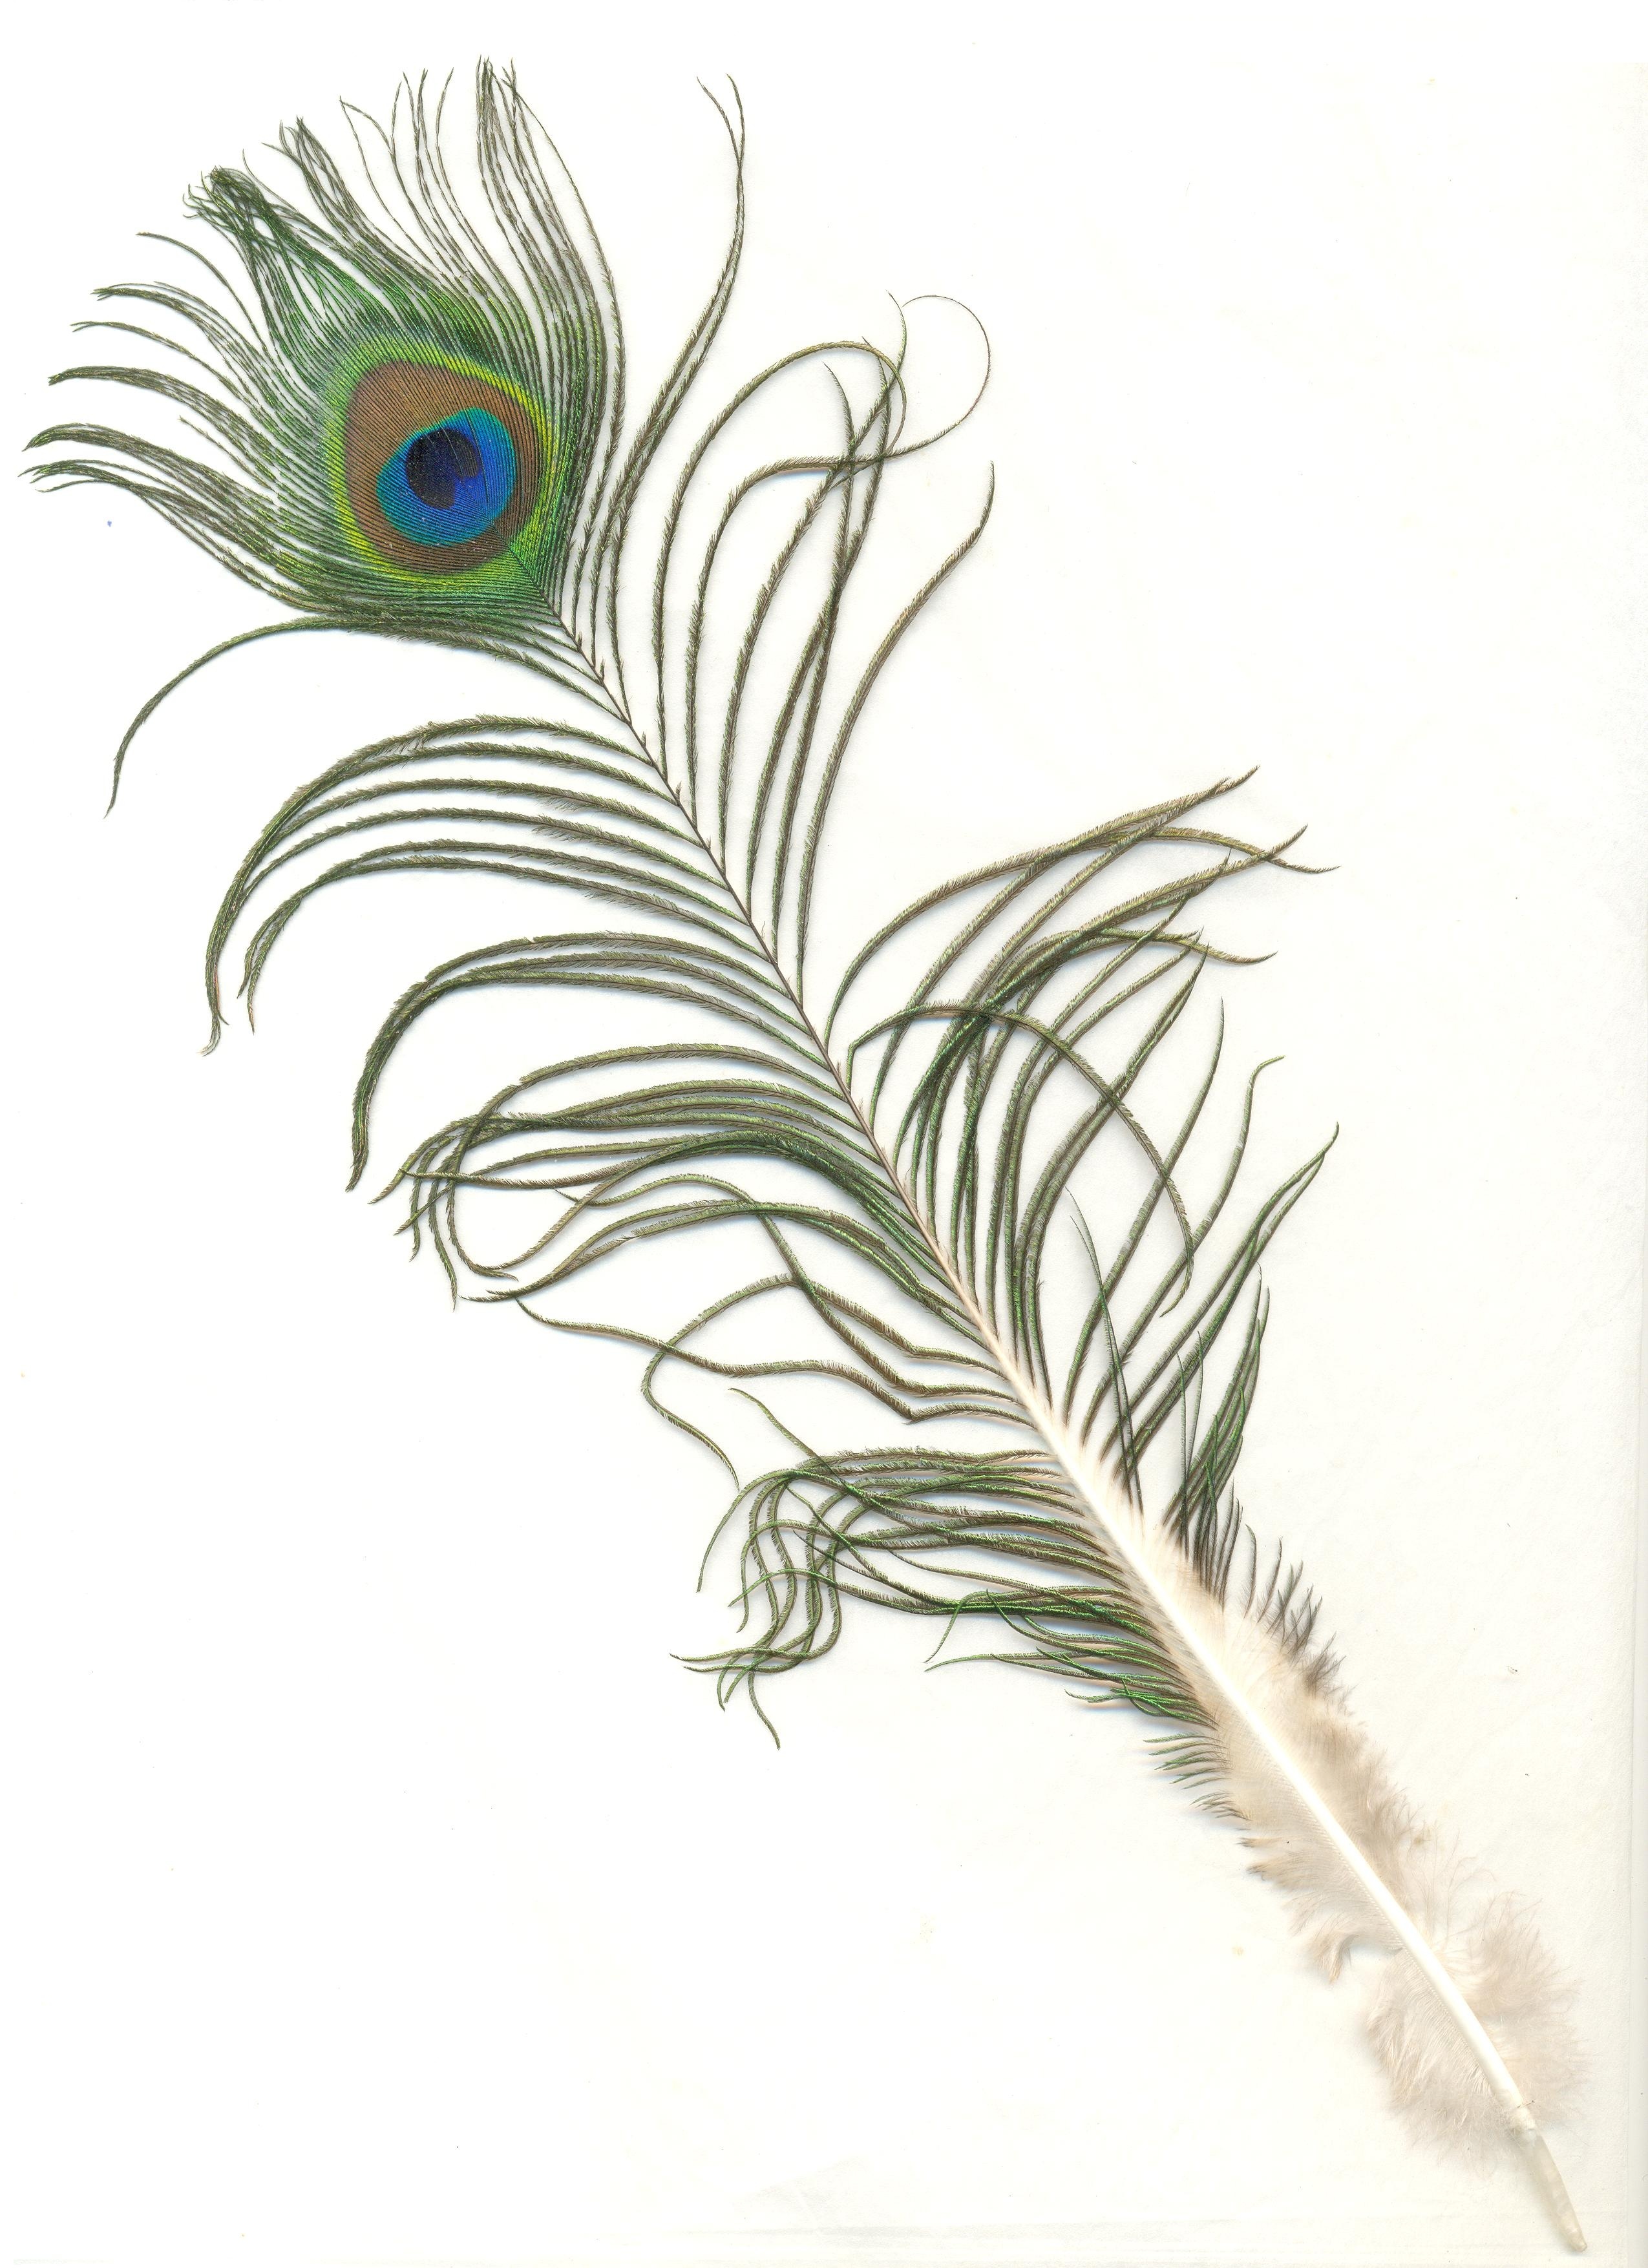
branch, bird, wing, texture, leaf, male, pattern, green, blue, colorful, feather, fowl, material, plumage, turquoise, sketch, drawing, illustration, peafowl, indian, pavo cristatus, peacock feather, grass family, fashion accessory